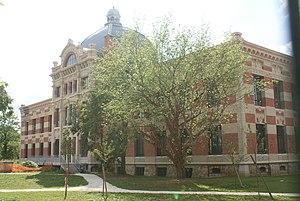
Usine Pharmaceutique du Docteur Pierre en 2017 après rénovation, vue depuis la rue Becquet, Nanterre.
Nanterre est une commune française située dans le département des Hauts-de-Seine en région Île-de-France, dont elle est la préfecture.
Le Docteur Pierre, alias Pierre Mussot, né le 9 février 1801 à Paris et mort le 25 janvier 1860 dans la même ville, est un docteur français qui commercialisa, entre autres, du dentifrice.